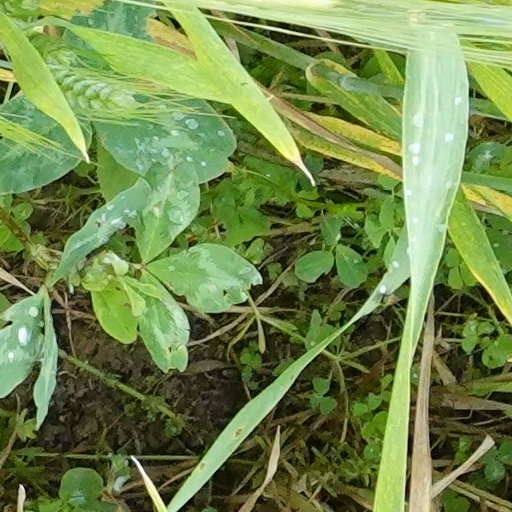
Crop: wheat